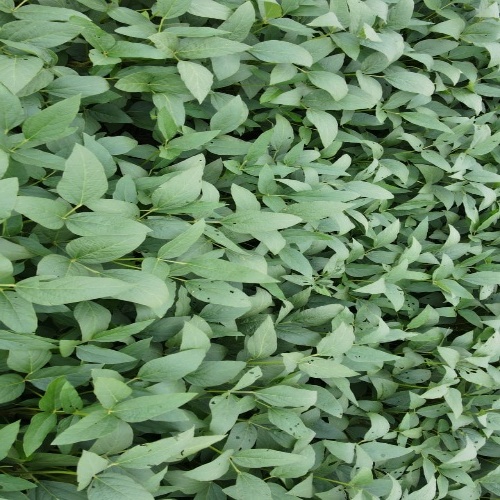
Label: Diabrotica_speciosa